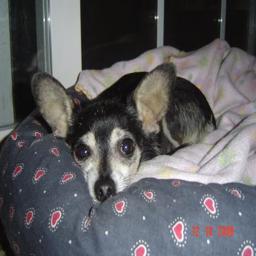
Animal: dogs